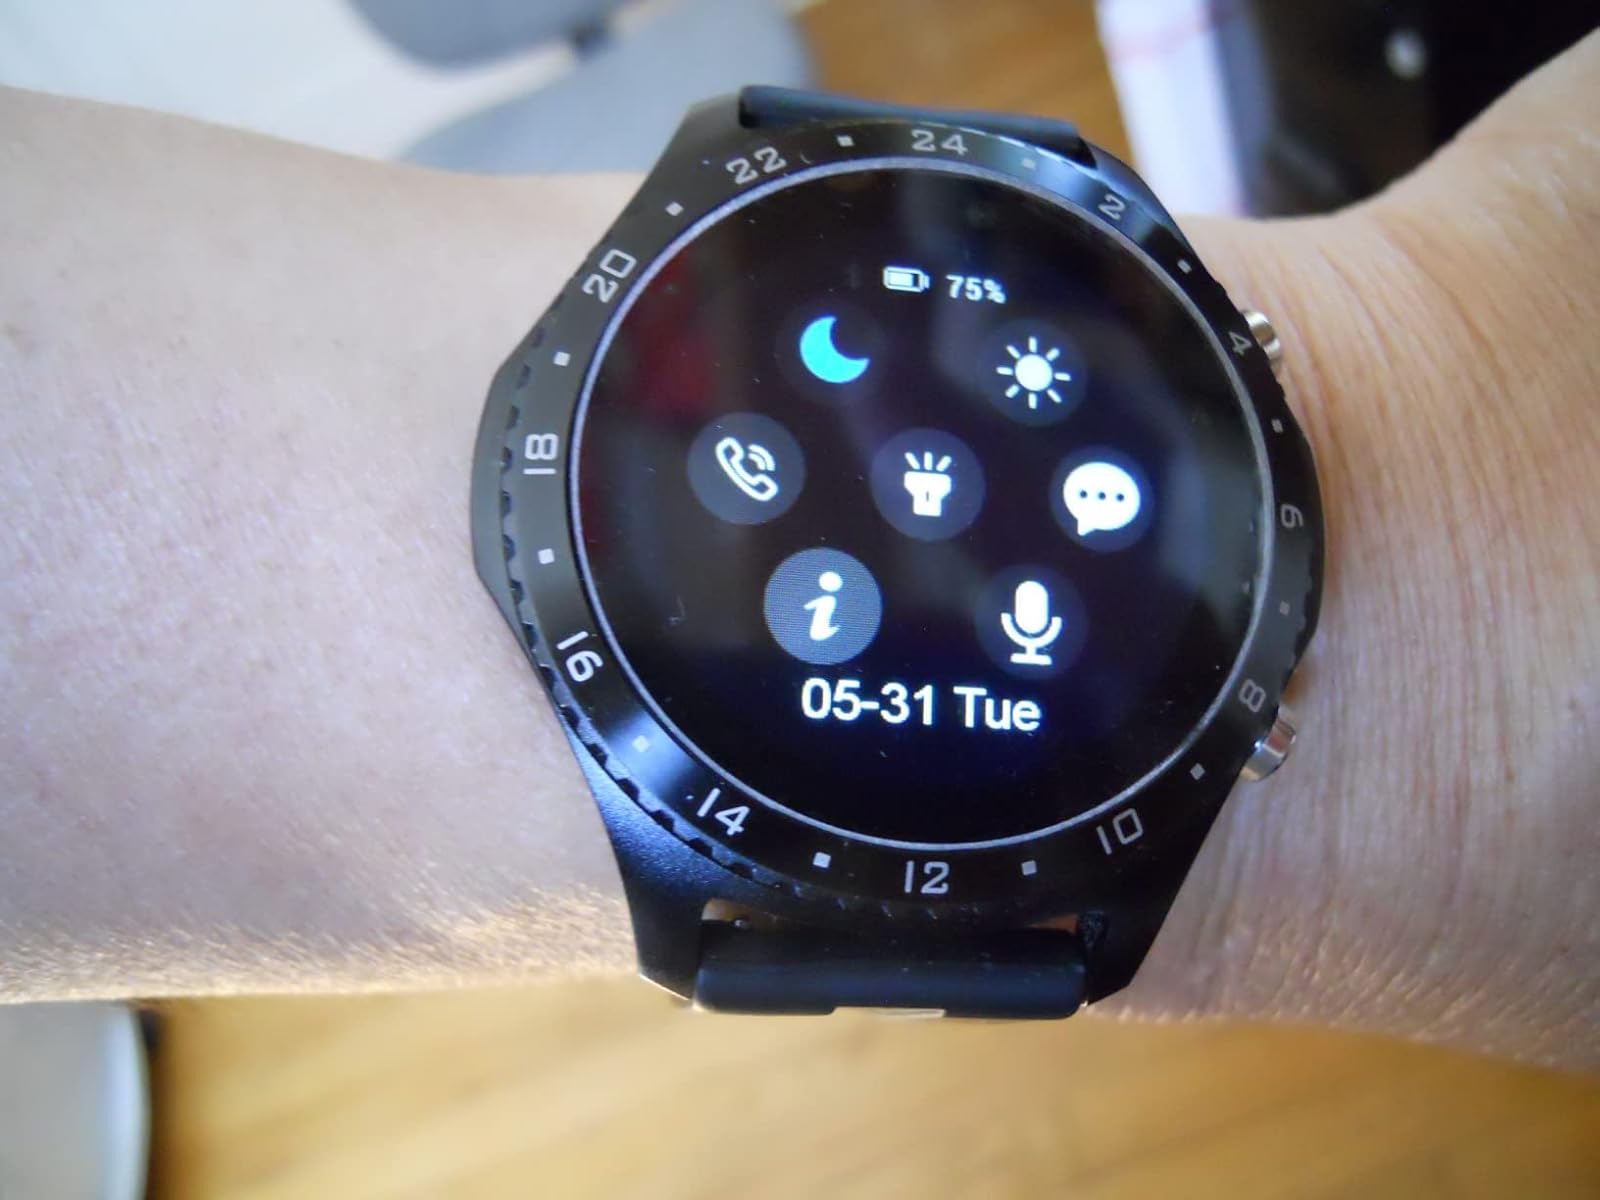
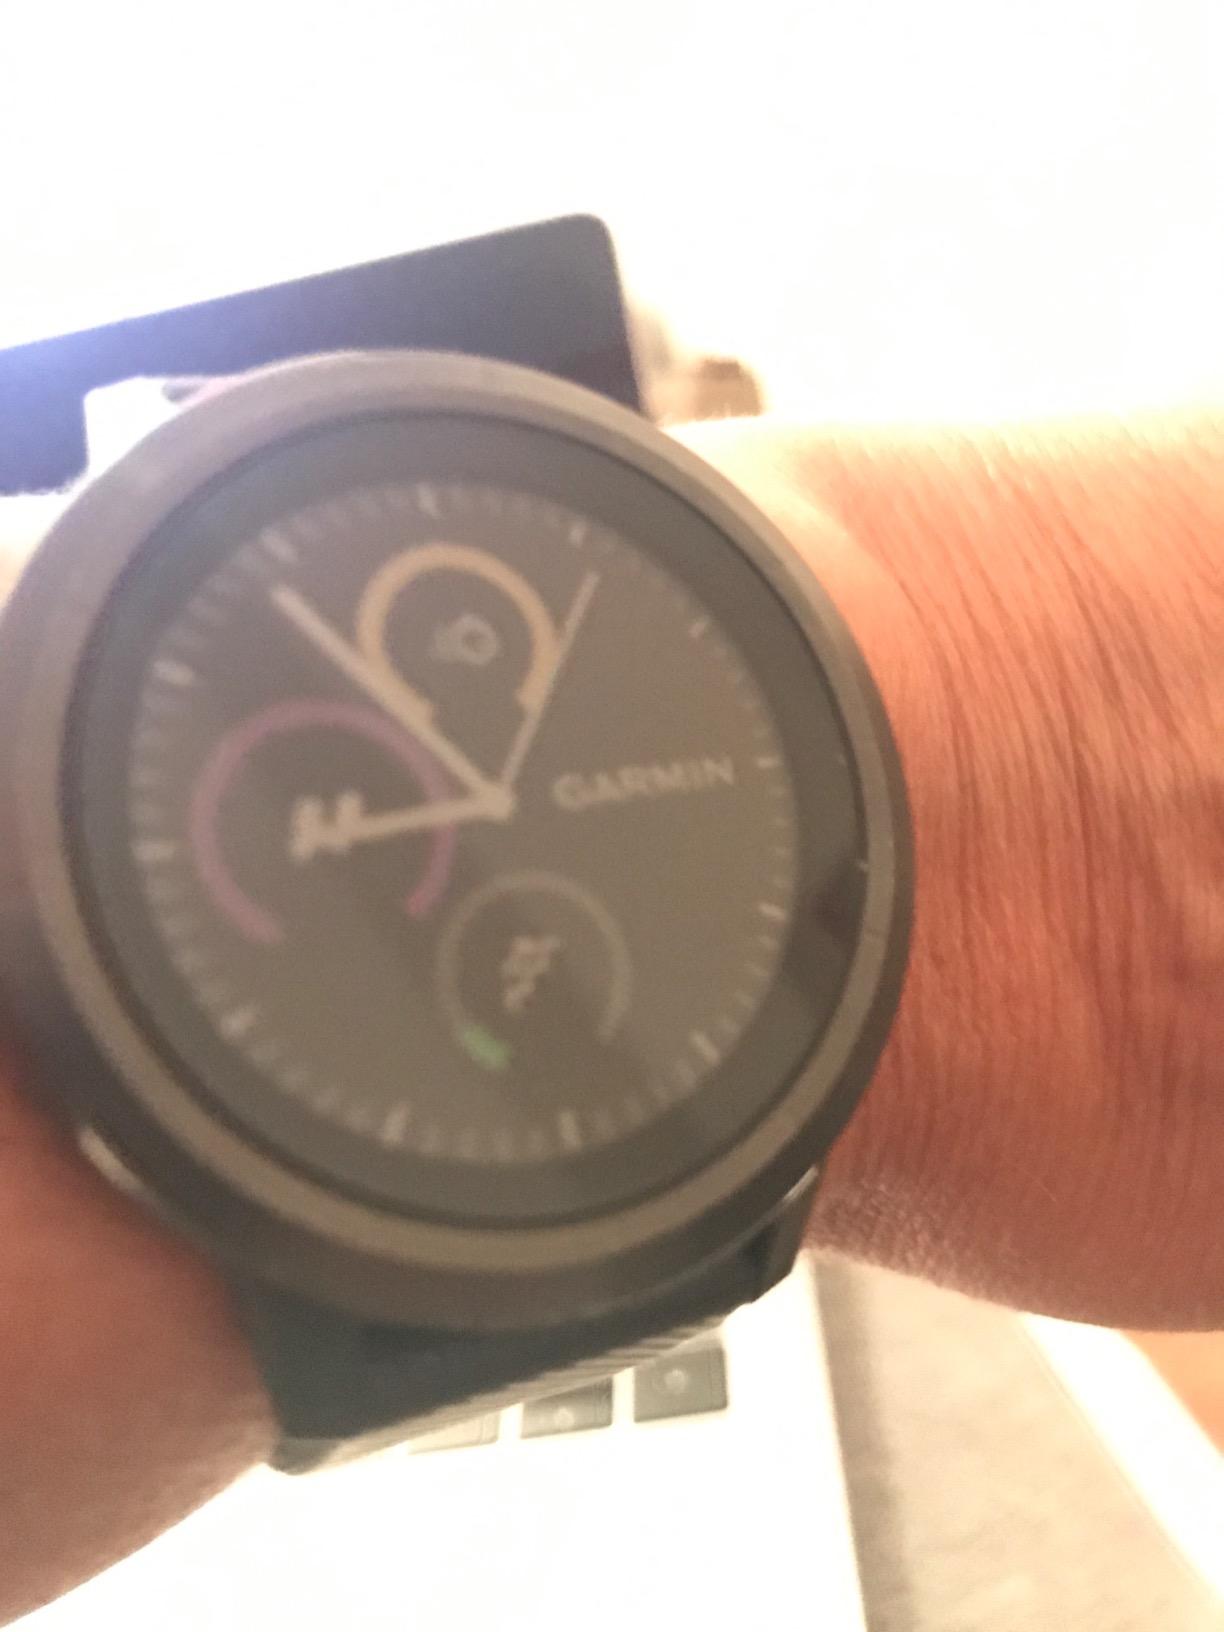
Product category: smartwatch
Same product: no